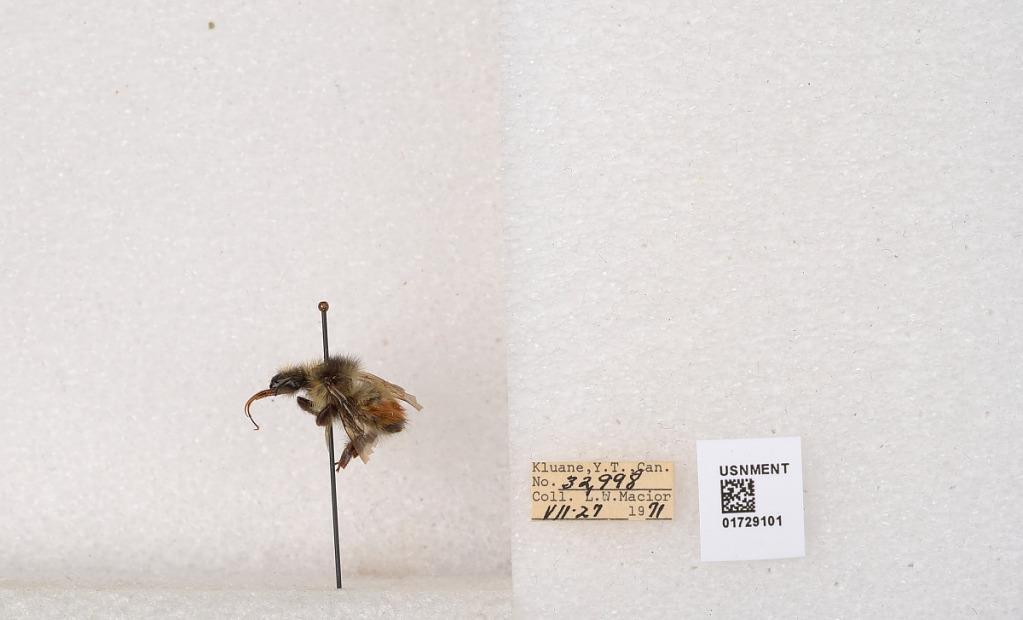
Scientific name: Bombus flavifrons Cresson
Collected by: L. Macior
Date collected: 1971-7-27
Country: Canada
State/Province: Yukon Territory
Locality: Kluane National Park and Reserve
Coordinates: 60.7493, -139.504